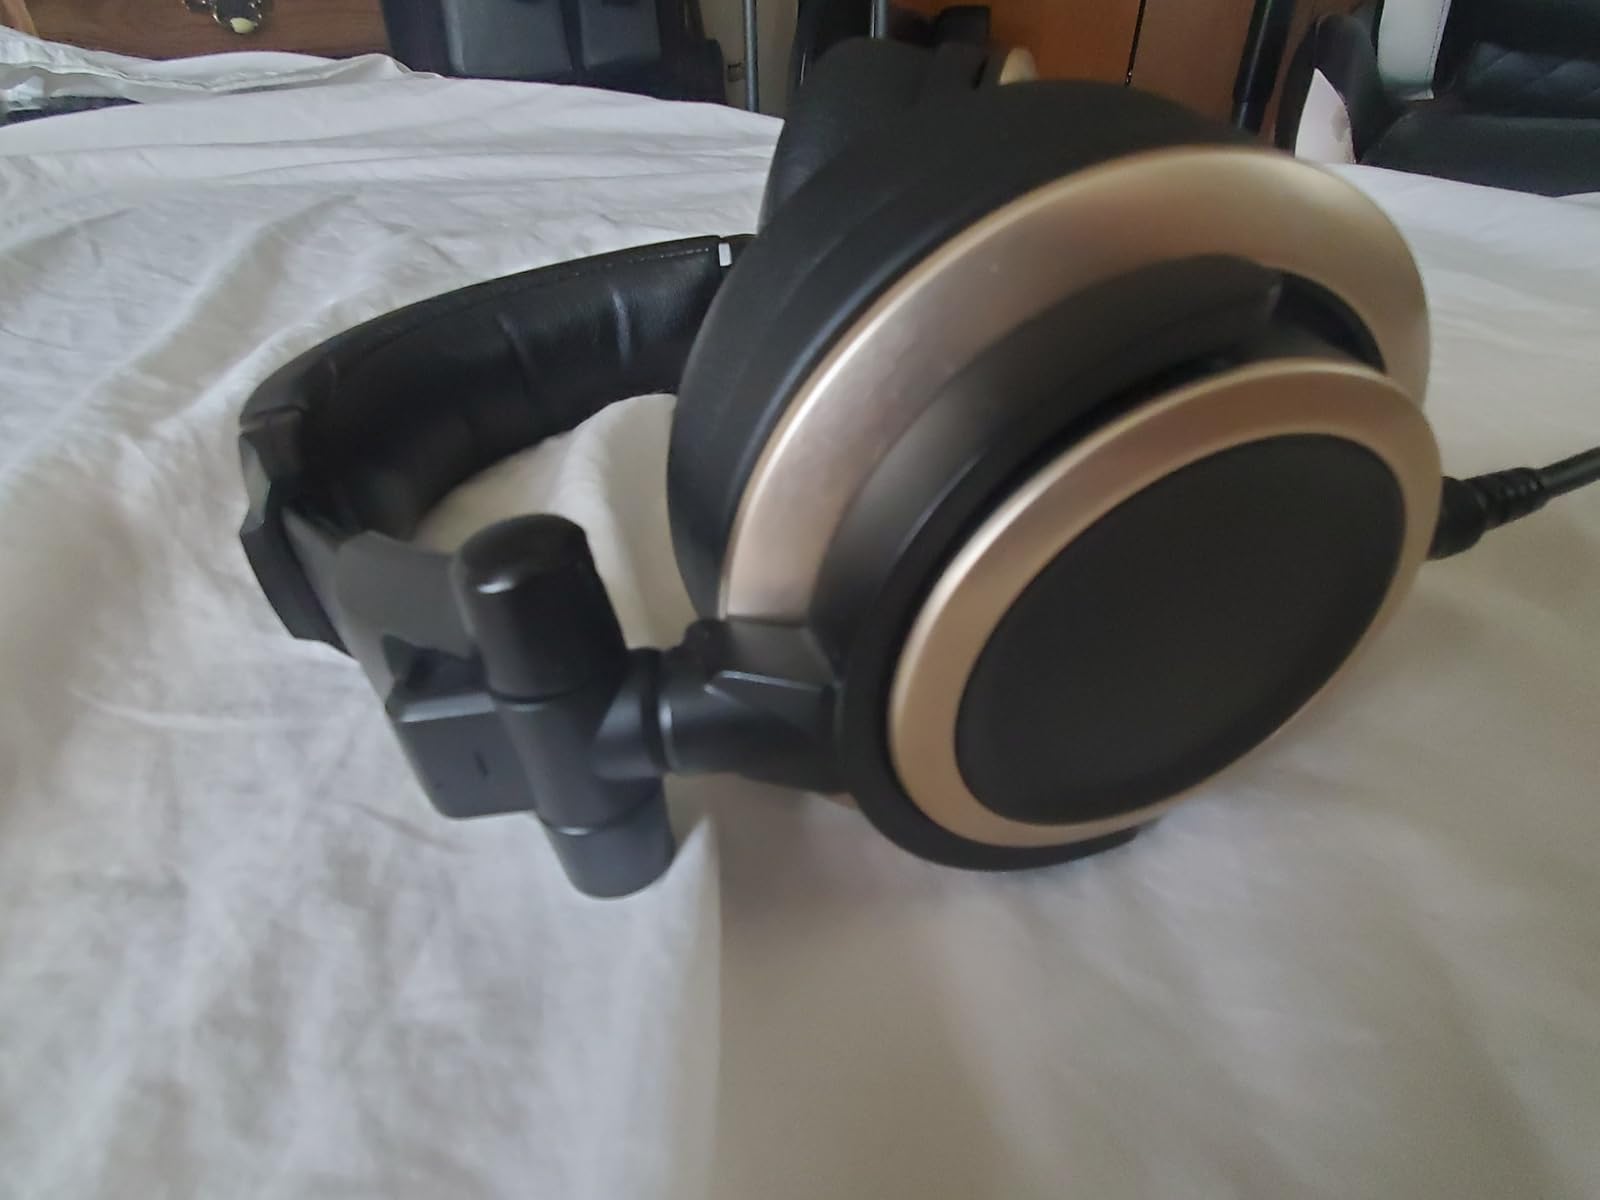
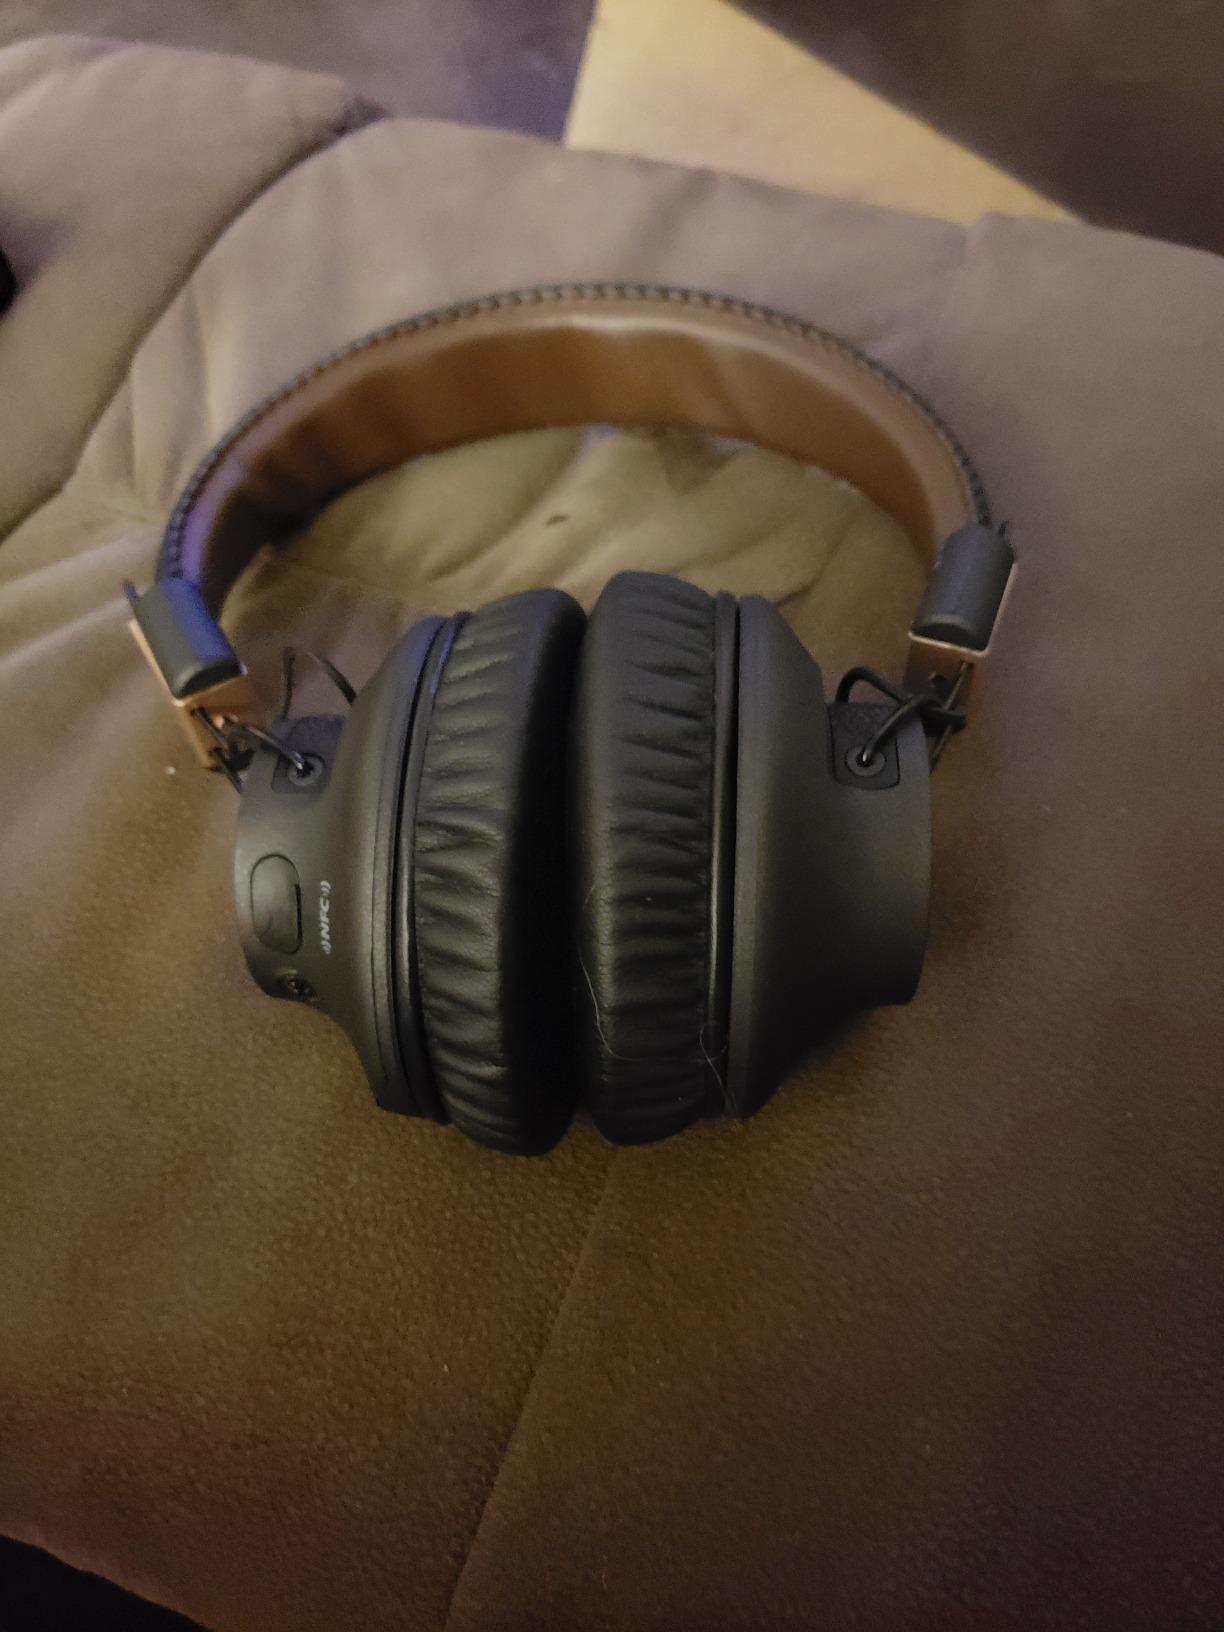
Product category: headphones
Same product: no